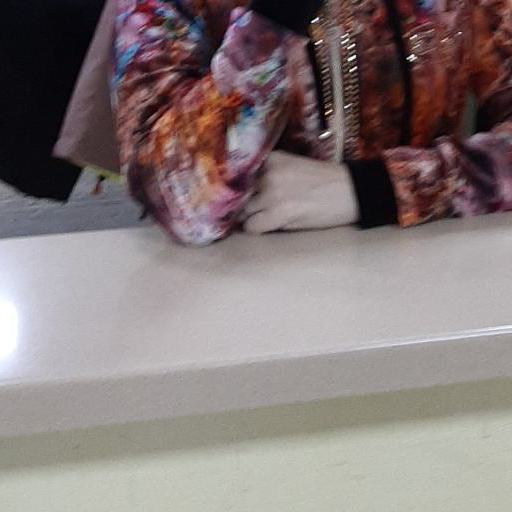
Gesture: no_gesture